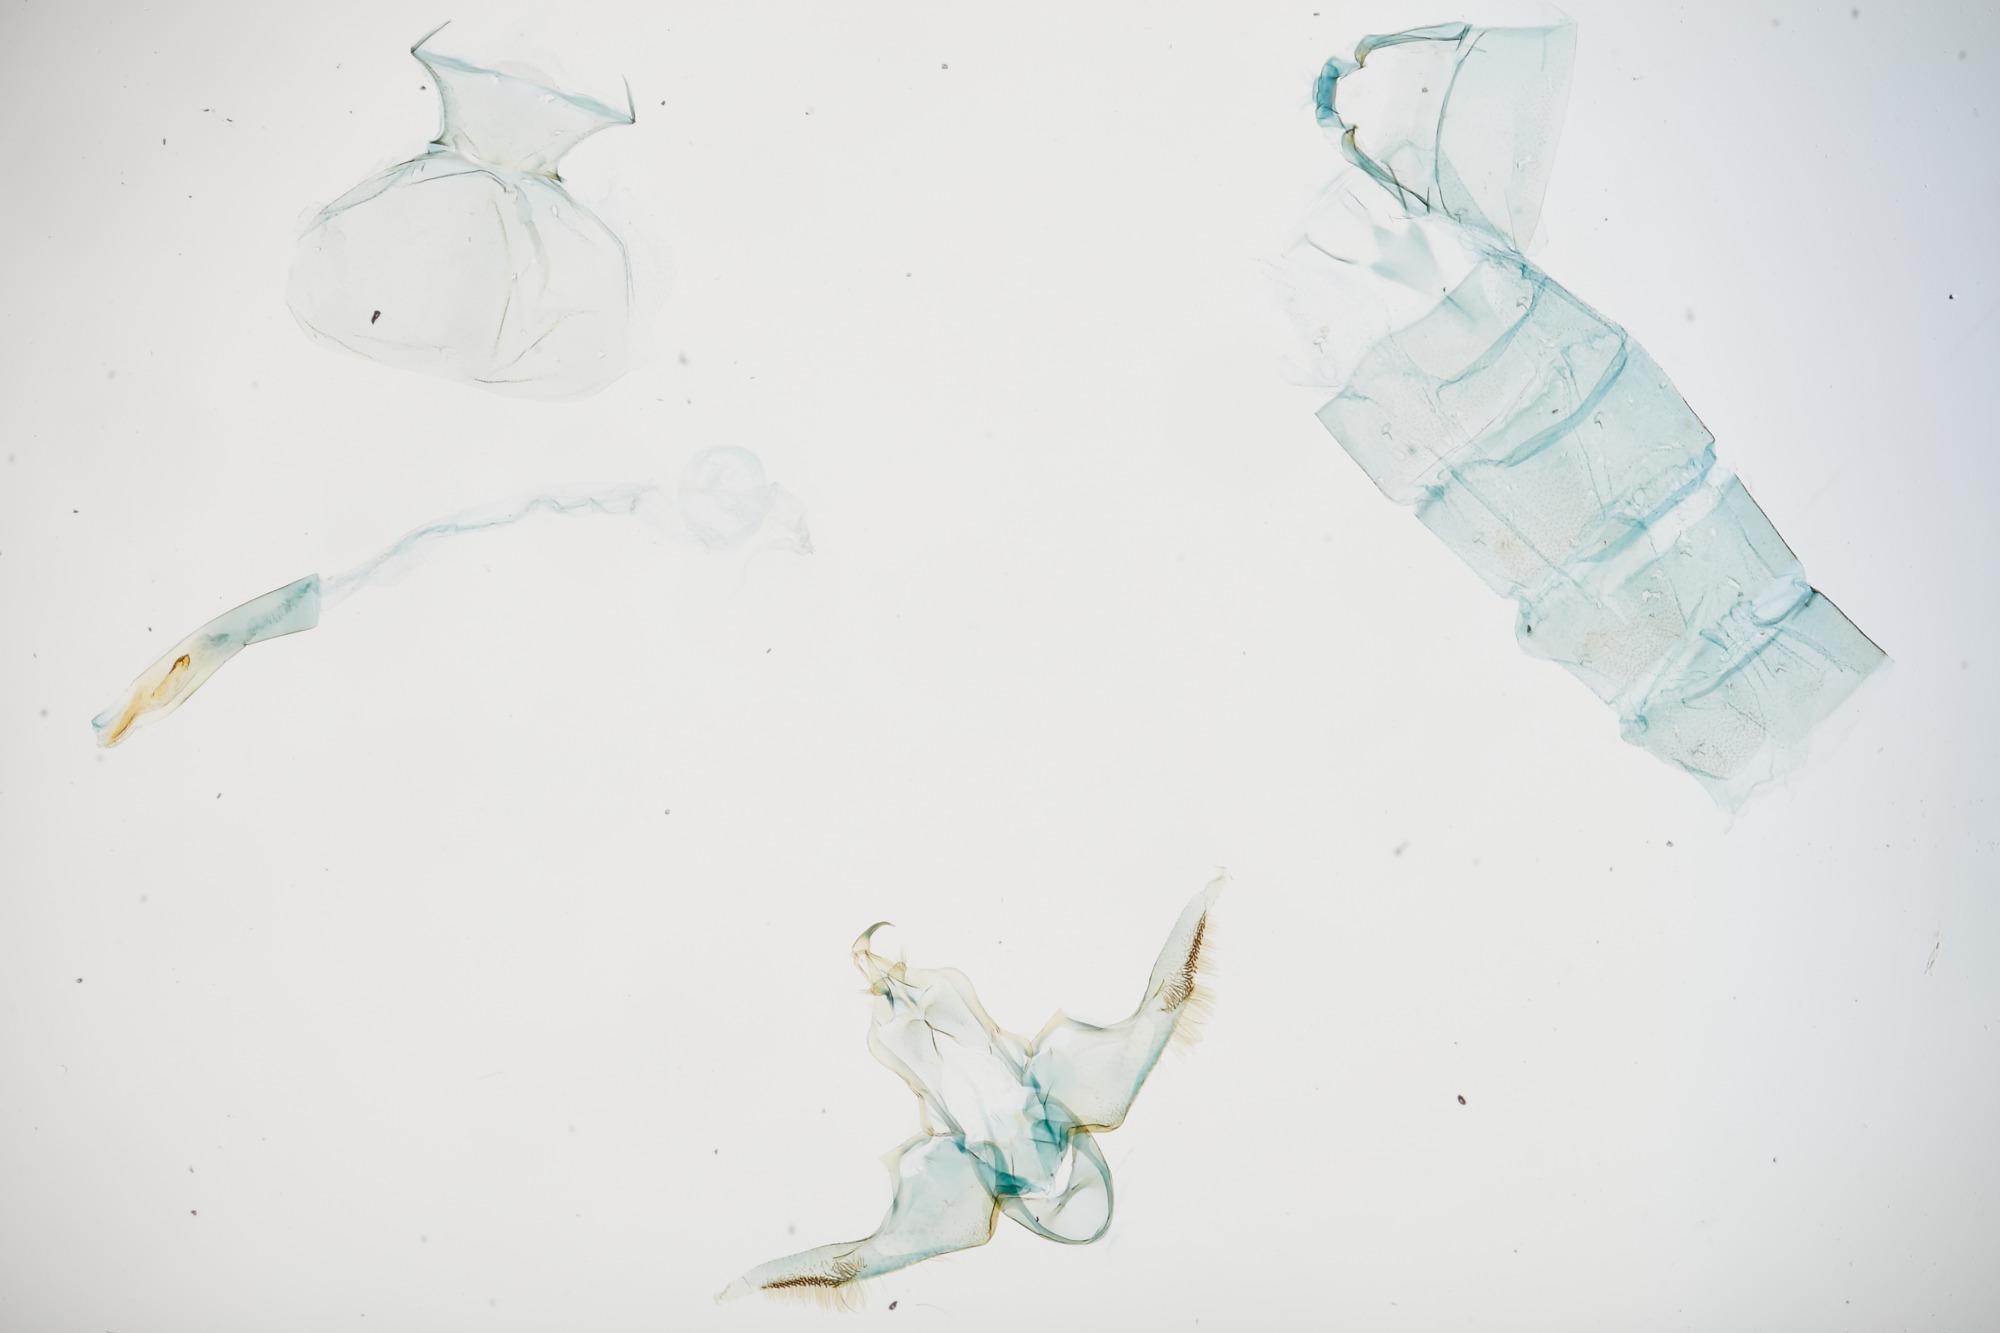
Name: Telephata ferruginula
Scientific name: Telephata ferruginula Park, 2011
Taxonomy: Animalia, Arthropoda, Hexapoda, Insecta, Lepidoptera, Glossata, Lecithoceridae
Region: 1200
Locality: Papua New Guinea, Morobe Prov., Wau Ecol. Inst., Morobe, Papua New Guinea
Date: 12 Jul 1983 to 24 Jul 1983